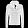
Label: Coat